Suriname

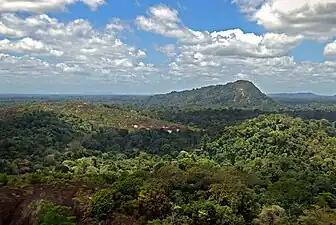
Central Suriname Nature Reserve seen from the Voltzberg

Suriname's religious makeup is heterogeneous and reflective of the country's multicultural character. According to Pew research from 2012, Christians are the largest religious community, at slightly over half the population (51.6%), followed by Hindus (19.8%) and Muslims (15.2%); other religious minorities include adherents of various folk traditions (5.3%), Buddhists (<1%), Jews (<1%), practitioners of other faiths (1.8%), and unaffiliated (5.4%).